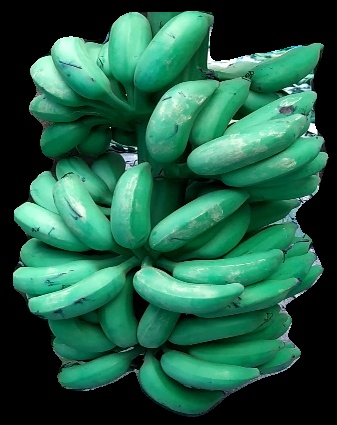
Variety: elakki-bale
Grade: grade1